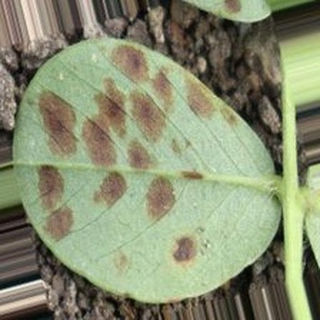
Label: groundnut_rust